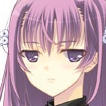
Portrait style: Anime Portrait